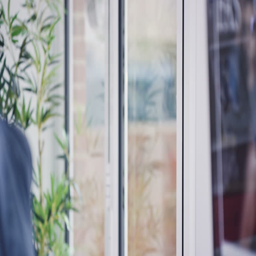
4k portrait of smiling fashion designer taking a break , drinking hot drink next to window .